Stanleyville (film)

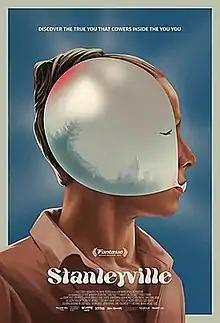
Theatrical release poster

is a 2021 Canadian dark comedy film directed by Maxwell McCabe-Lokos (in his directorial debut) from a screenplay he co-wrote with Rob Benvie. It stars Susanne Wuest, Cara Ricketts, Christian Serritiello, George Tchortov, Adam Brown, and Julian Richings. The film premiered at the Fantasia International Film Festival on August 15, 2021, and was released in theaters on April 22, 2022. It received generally positive reviews from critics.